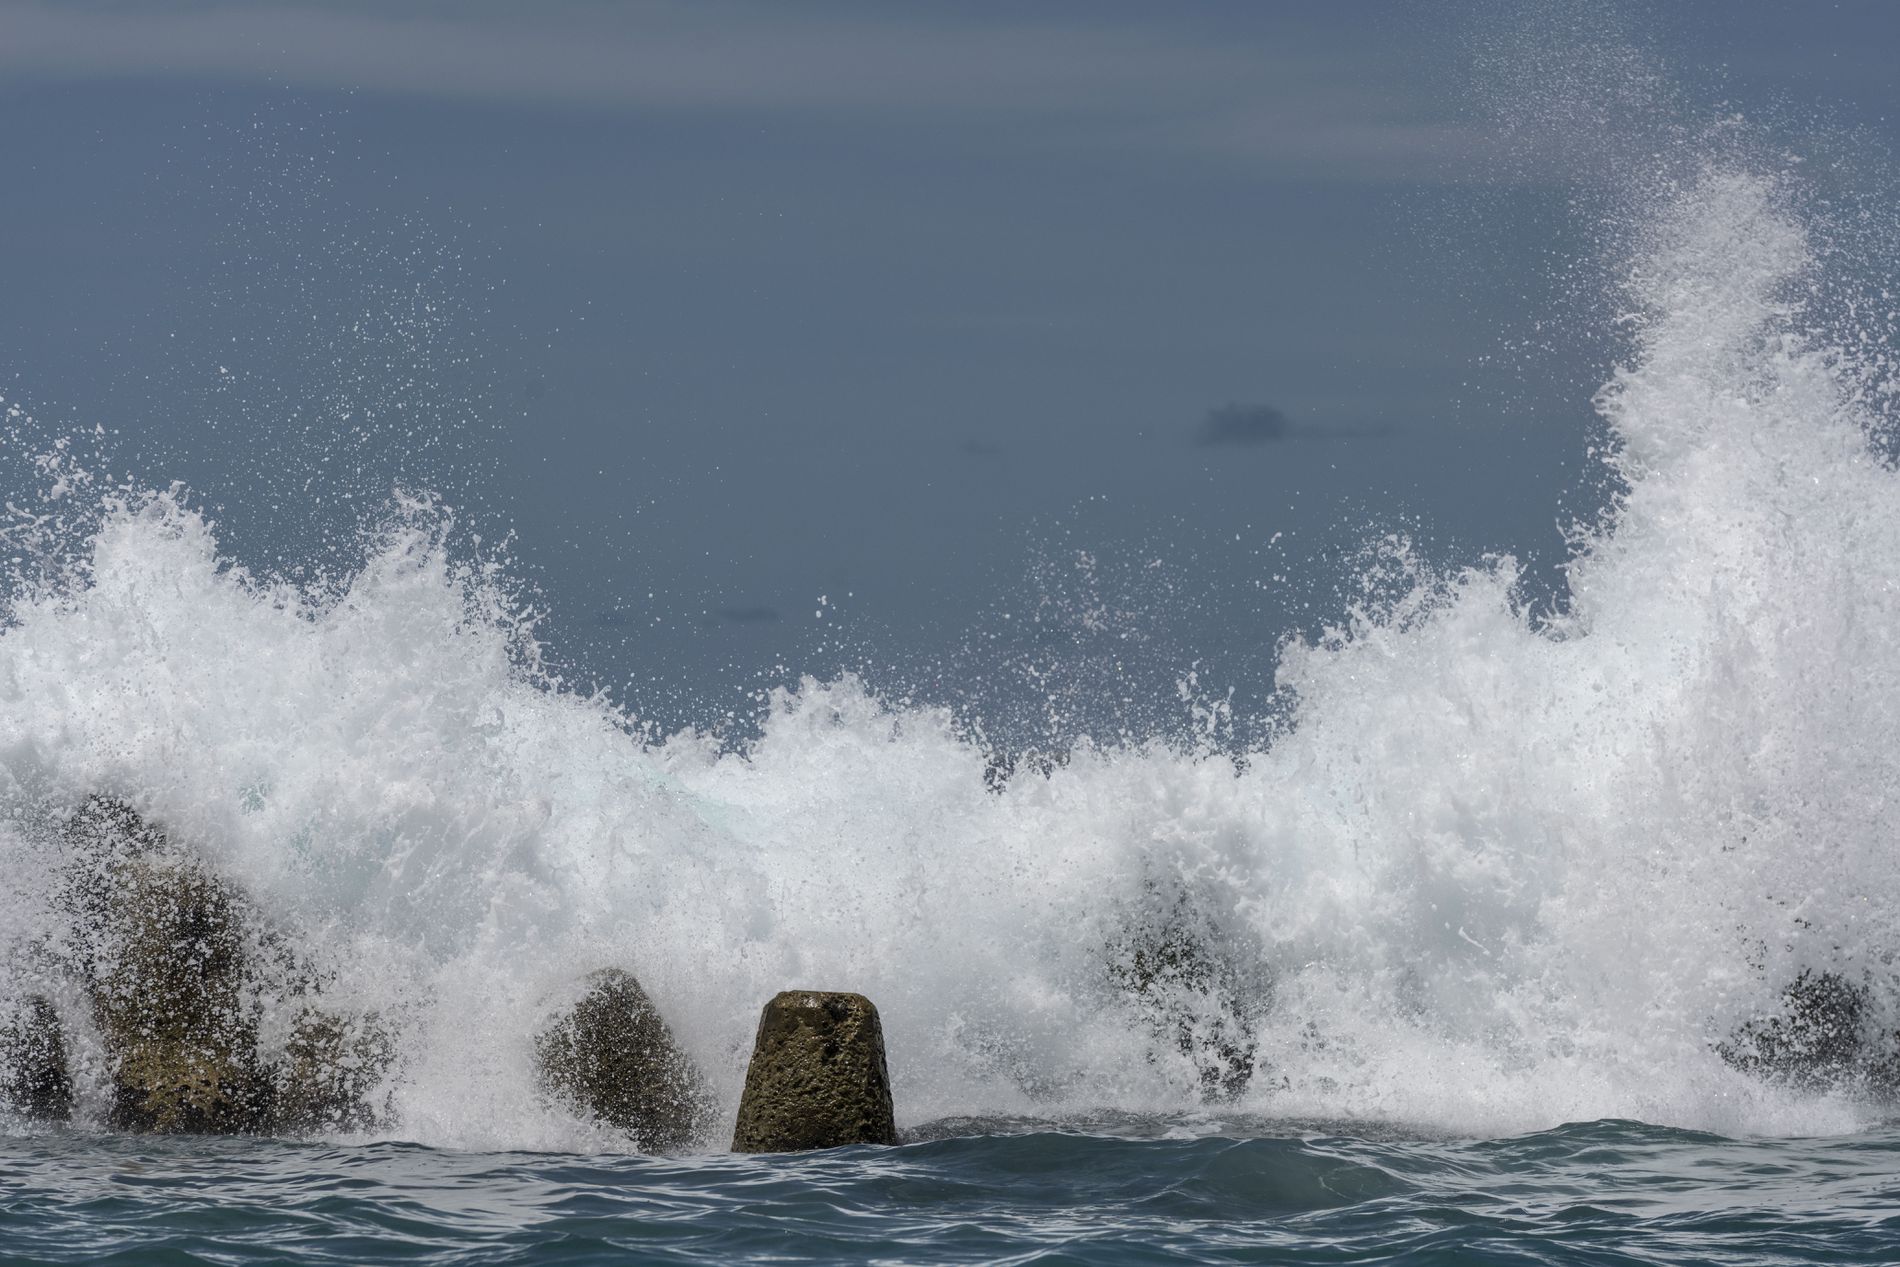
Ocean Surge
A powerful wave crashes onto the sea rocks, scattering in pure white spray.
The photo was taken from a low angle, close to water level, enhancing the sense of the wave's power. The atmosphere is dynamic and exciting, as the violent energy of the sea contrasts The color palette centers around deep blue, pure white, and rocky gray, reflecting a blend of natural grandeur and awe
Labels: Nature, Outdoors, Sea, Water, Sea Waves, Rock, Tsunami, Shoreline
Camera: NIKON CORPORATION NIKON Z 7
Lens: 70.0-200.0 mm f/2.8, AF-S Nikkor 70-200mm f/2.8G ED VR II
Aperture: F8
Exposure: 1/2000 sec
ISO: 125
Focal length: 200.0 mm